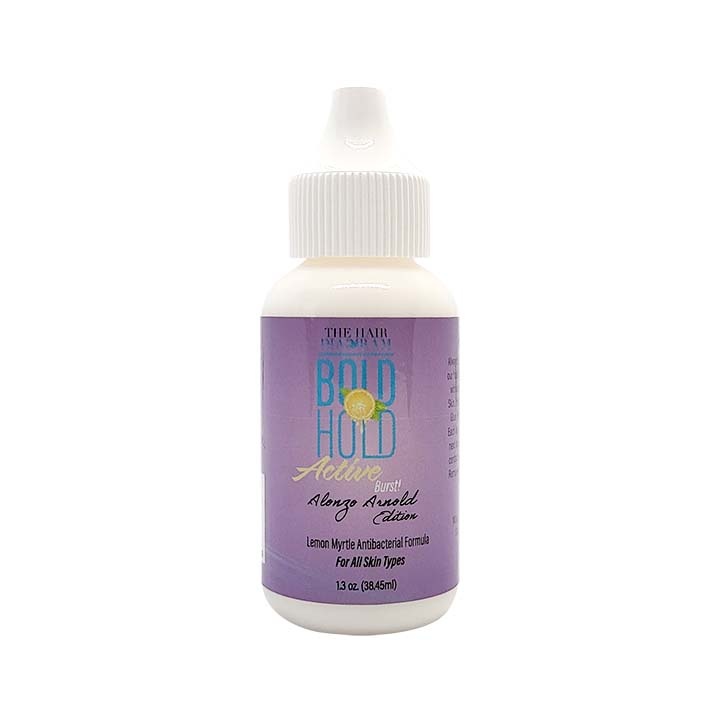
Bold Hold Active Burst Lace Wig Glue
BOLD HOLD ACTIVE BURST™ ALONZO ARNOLD ED. - WIG GLUE 1.3OZ BOLD HOLD ACTIVE BURST™ Alonzo Arnold Edition Ideal for the application of hair systems and hair units, Bold Hold Active is an amazing water-based non-toxic lace glue with a 2-3 week hold. Our lace adhesive is humidity resistant and waterproof under certain conditions. The product does not contain latex. Bold Hold Active Lemon Burst is ideal for those clients with excessively oily skin or for those clients that are extremely active on a routine basis. This adhesive performs well in high-temperature environments. Our wig glue is applied white but dries to an invisible layer. This light bonding adhesive will give clients superior hold without damaging the lace or the edges. Bold Hold Active Burst should be stored at room temperature. This adhesive will turn solid in temperatures below 32 degrees F. Please consult a certified professional for proper application. This product is lab tested and is skin safe for those with normal skin types. Not recommended for those with sensitive skin or skin disorders. Recommend application of Bold Hold Skin Protect prior to use. Small bottle (1.3oz) Bold Hold Active Burst is a new collaboration between The Hair Diagram Celebrity Stylist Tamika Gibson and Celebrity Stylist, Alonzo Arnold. Active Ingredients: xanthan gum, Glycerin, Aqua, acrylate copolymer, Phenoxyethanol Superior Hold Lemon Myrtle Scent For Excessively Oily skin Water Resistant Non Toxic No Latex 🏾 Always do a 24 hr patch test for sensitivity before use. See our YouTube: TheHair Diagram Step 1: Gently Clean the Skin With Soapy water. Gently remove body oils from the area of application using a facial cleanser. You may use Seabreeze for a more gentle cleaning Do not scrub the skin, may cause irritation upon application of the adhesive. Do not apply to broken skin, acne, eczema, psoriasis, or overly sensitive skin. Step 2: Always apply Bold Hold Skin Protect Step 3: Apply thin layer of Bold Hold Adhesive to skin, up to 7 layers Step 4: Allow adhesive to dry clear between layers Never apply while your body temperature is hot. Step 5: Apply Lace to Clear Bold Hold Adhesive Dry with cool dryer and style. For removal use Bold Hold Lace remover Hair replacement adhesive is designed to be applied to skin only. Never apply to hair. See our YouTube on instructions for skin application.
Brand: NY Hair & Beauty Warehouse Inc.
Category: Apparel & Accessories > Clothing Accessories > Hair Accessories > Wig Accessories